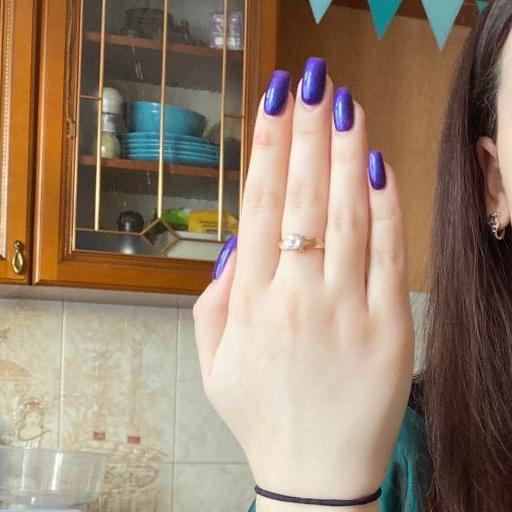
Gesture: stop_inverted